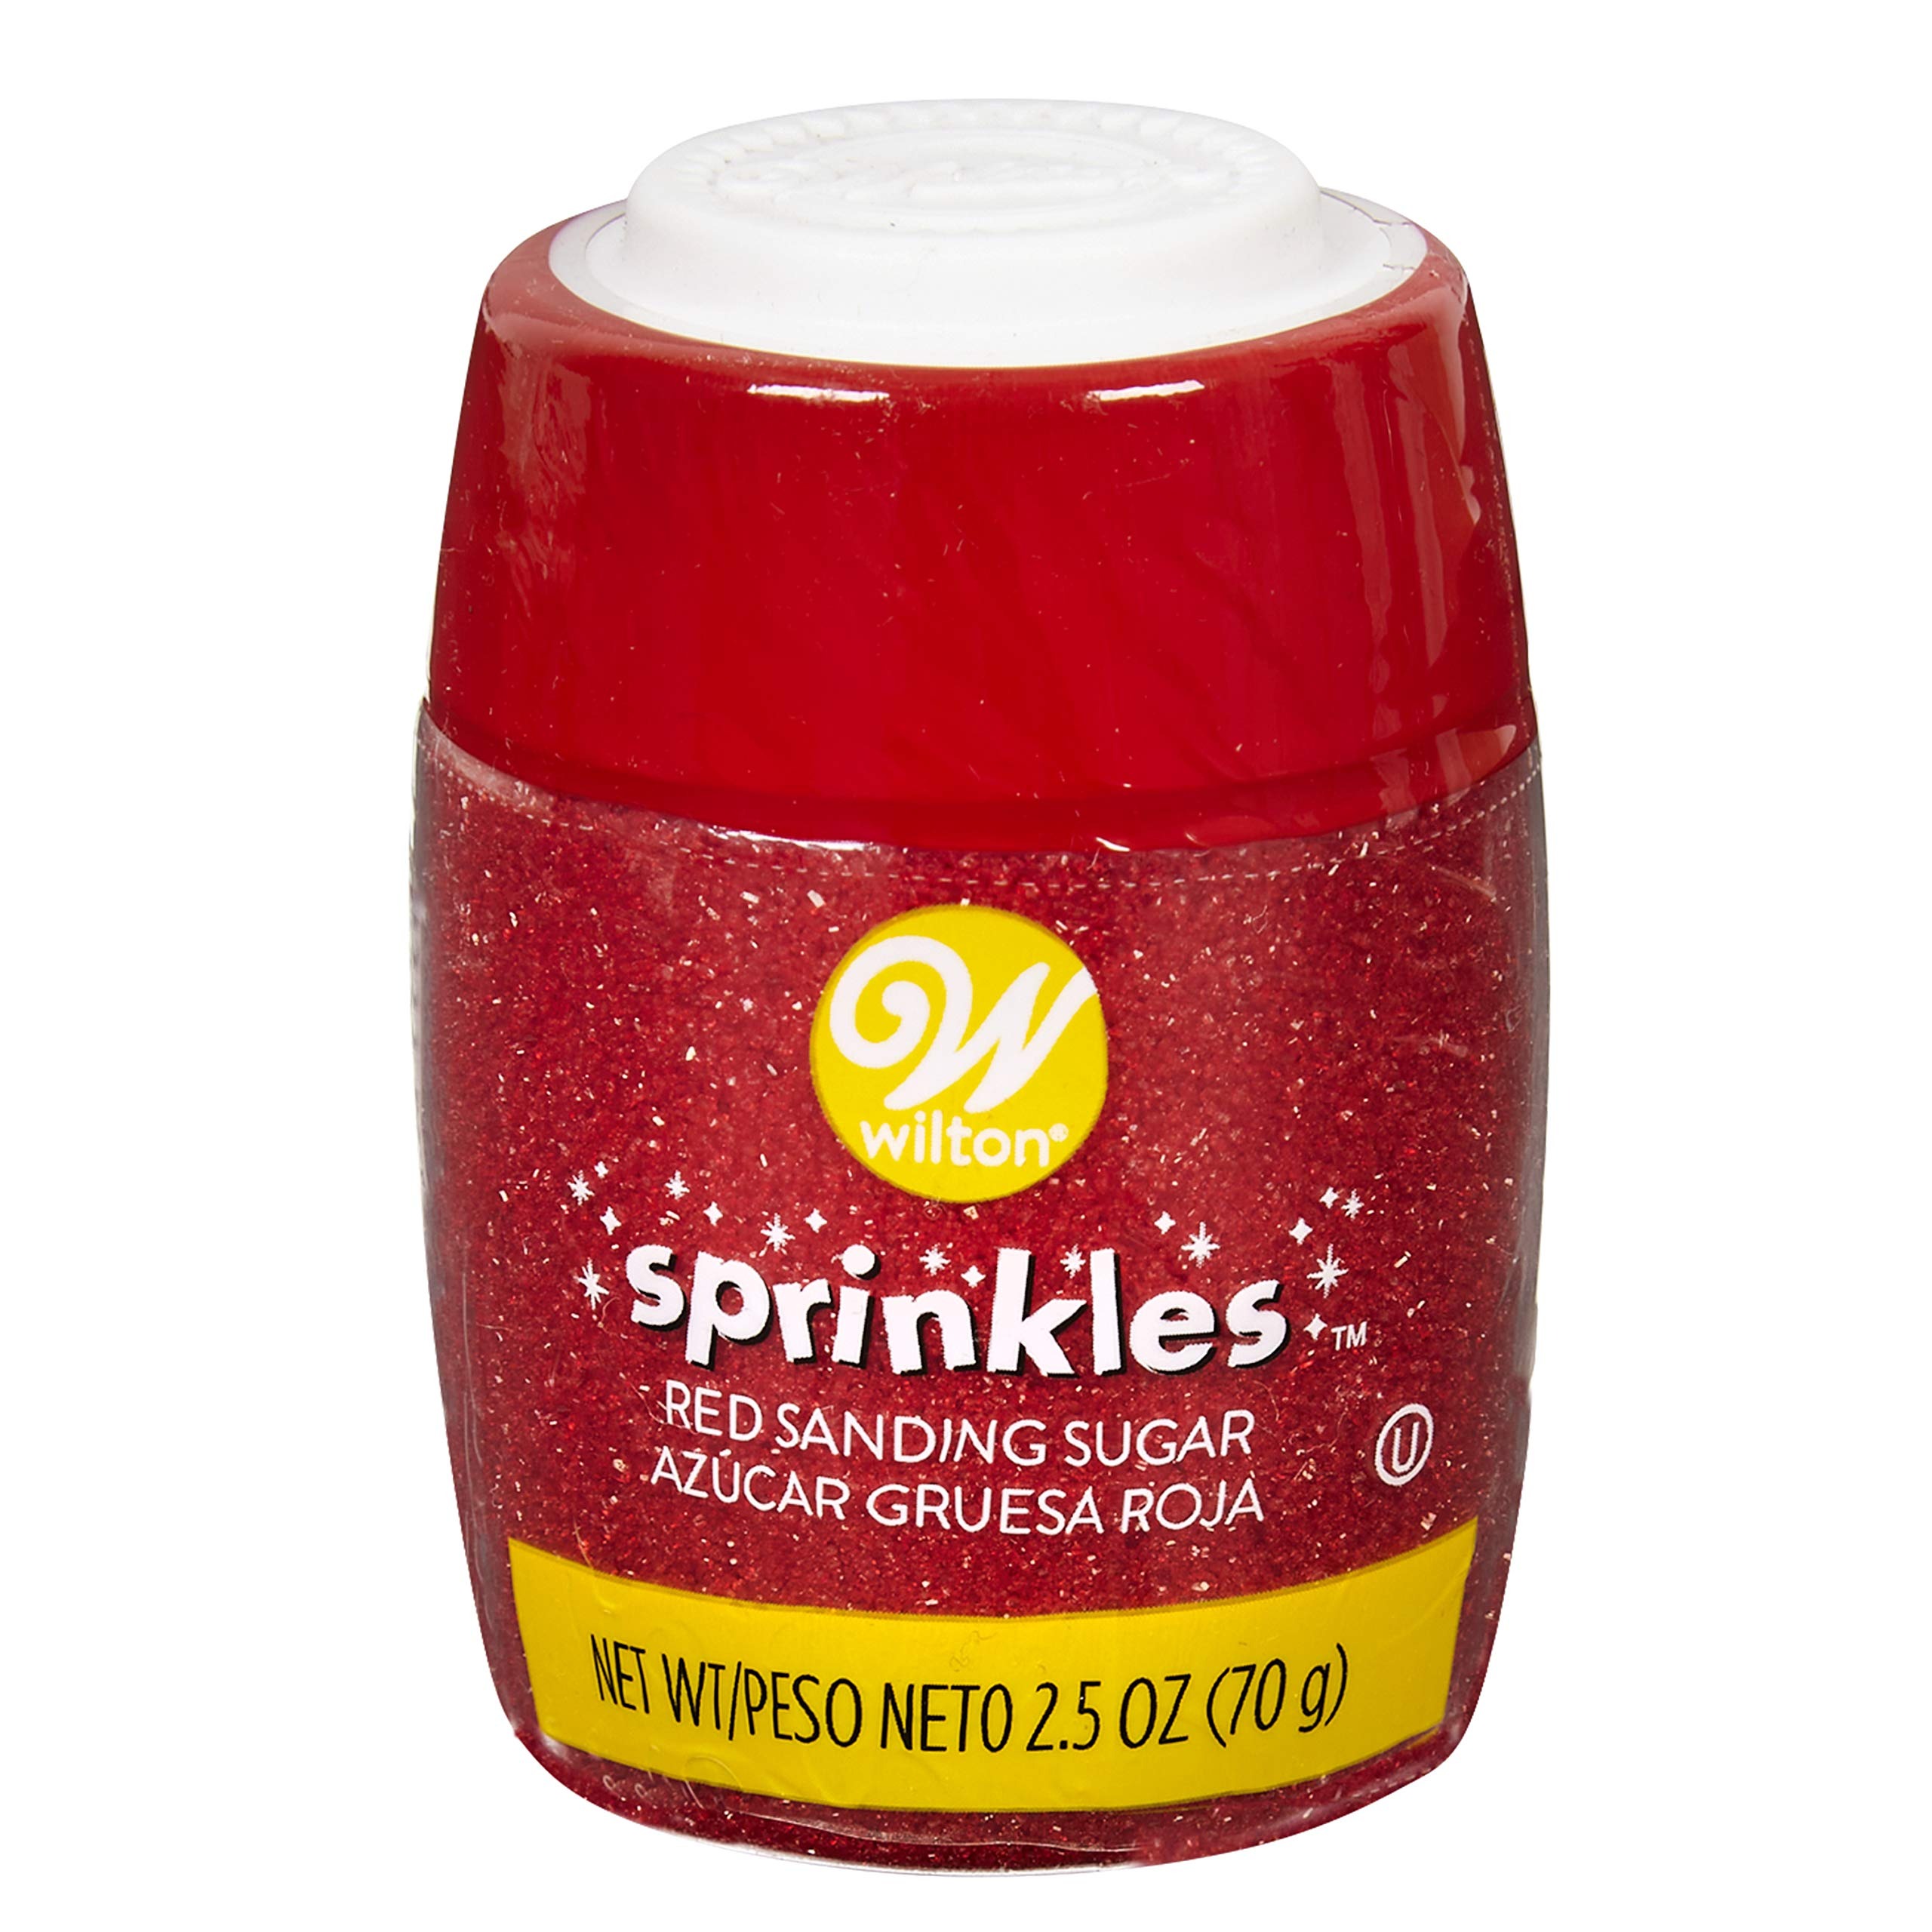
Item Name: Wilton Sanding Sugar Sprinkles Assorted Colors; 2.5oz (Red)
Value: 1.0
Unit: Count

Price: 2.9